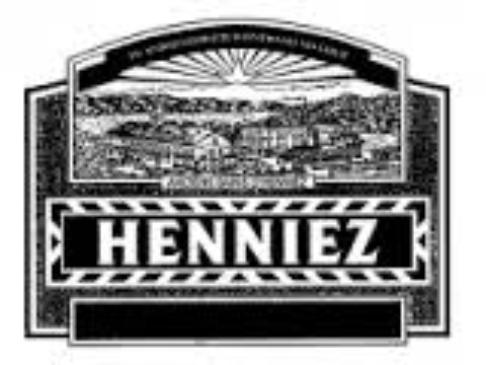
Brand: Henniez
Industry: Food